Brendon Goddard

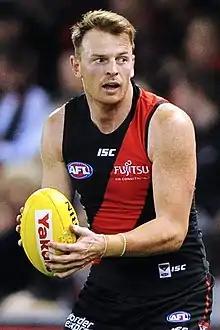
Goddard playing for Essendon in April 2018

Brendon James Goddard (born 20 May 1985) is a former professional Australian rules footballer who played for St Kilda and Essendon in the Australian Football League (AFL). He played for the St Kilda Football Club from 2003 to 2012, then with Essendon from 2013 to 2018.